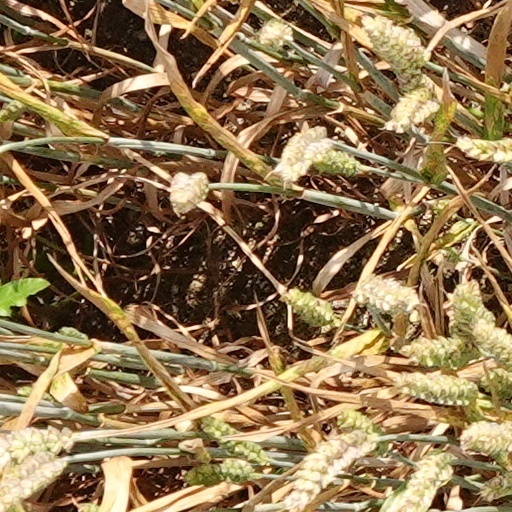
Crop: wheat